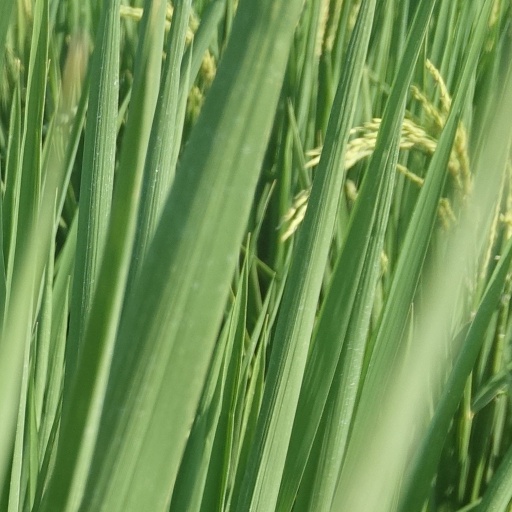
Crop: rice